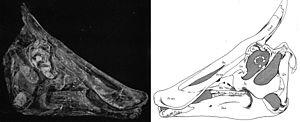
Saurolophus est un genre éteint de dinosaures herbivores « à bec de canard » du sous-ordre des ornithopodes et de la famille des hadrosauridés. Ses fossiles ont été découverts en Asie et en Amérique du Nord, dans la partie terminale du Crétacé supérieur, au Campanien et au Maastrichtien soit il y a environ entre 83,6 à 66,0 millions d'années.